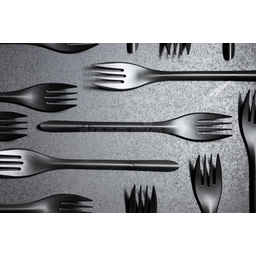
Label: plastic